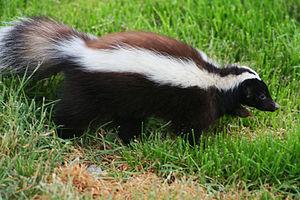
La province de Buenos Aires est la province la plus grande, la plus riche et la plus peuplée d'Argentine, bien que la municipalité de la ville de Buenos Aires, capitale de la République argentine n'en fasse pas partie. La province avait 15 625 084 habitants en 2010. L'agglomération du grand La Plata, sa capitale, en avait 799 523 la même année.
Les Bañados ou marécages du río Atuel sont une vaste zone humide d'Argentine située le long du cours inférieur du río Atuel, en province de Mendoza et surtout sur le territoire de la province de La Pampa, dans les départements de Chical Co et de Chalileo.
Le parc national Los Glaciares est une aire protégée de 539 300 ha qui se situe dans la province de Santa Cruz, au sud-ouest de la Patagonie argentine, à la frontière chilienne. Ce parc englobe deux grands lacs d'origine glaciaire et quelques lacs plus réduits, ainsi que quelques montagnes mythiques, comme le Fitz Roy, de 3 405 m, et le Cerro Torre, de 3 102 m.